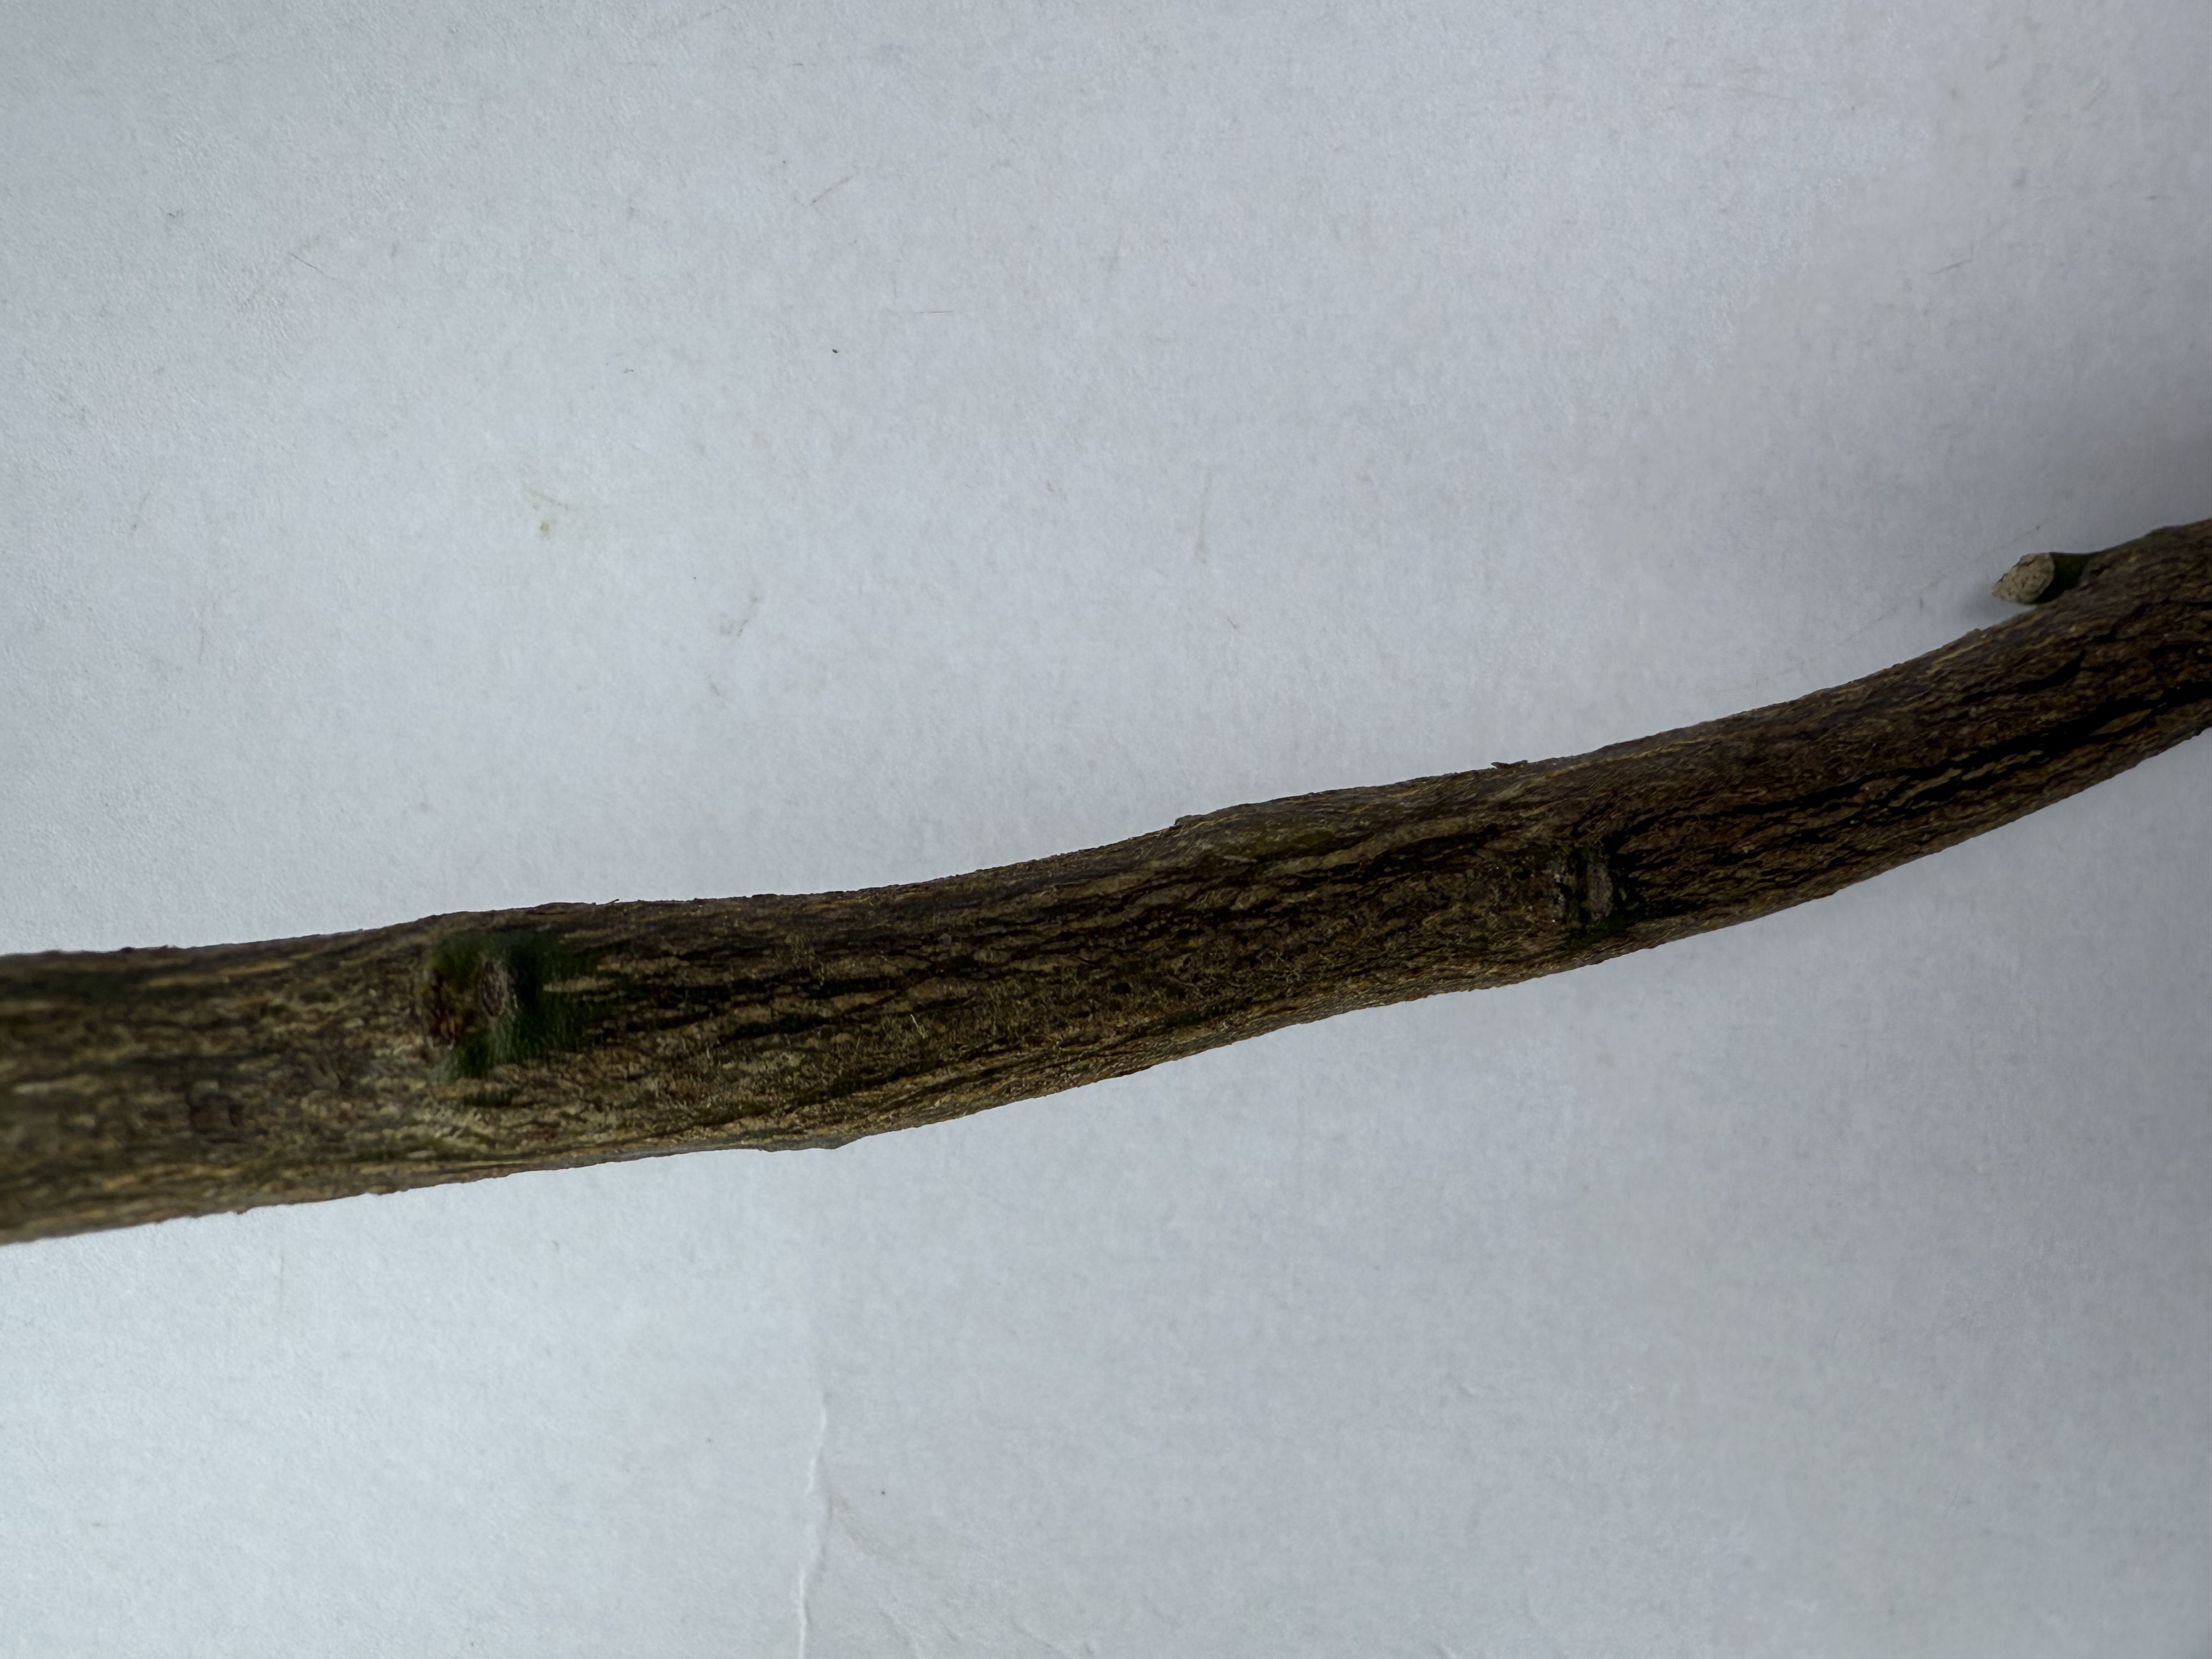
Variety: Kumquat